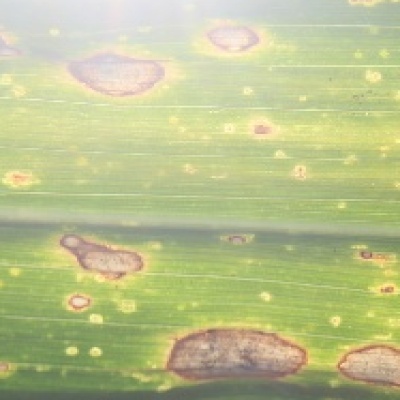
Label: Corn_(Maize)___Leaf_Spot